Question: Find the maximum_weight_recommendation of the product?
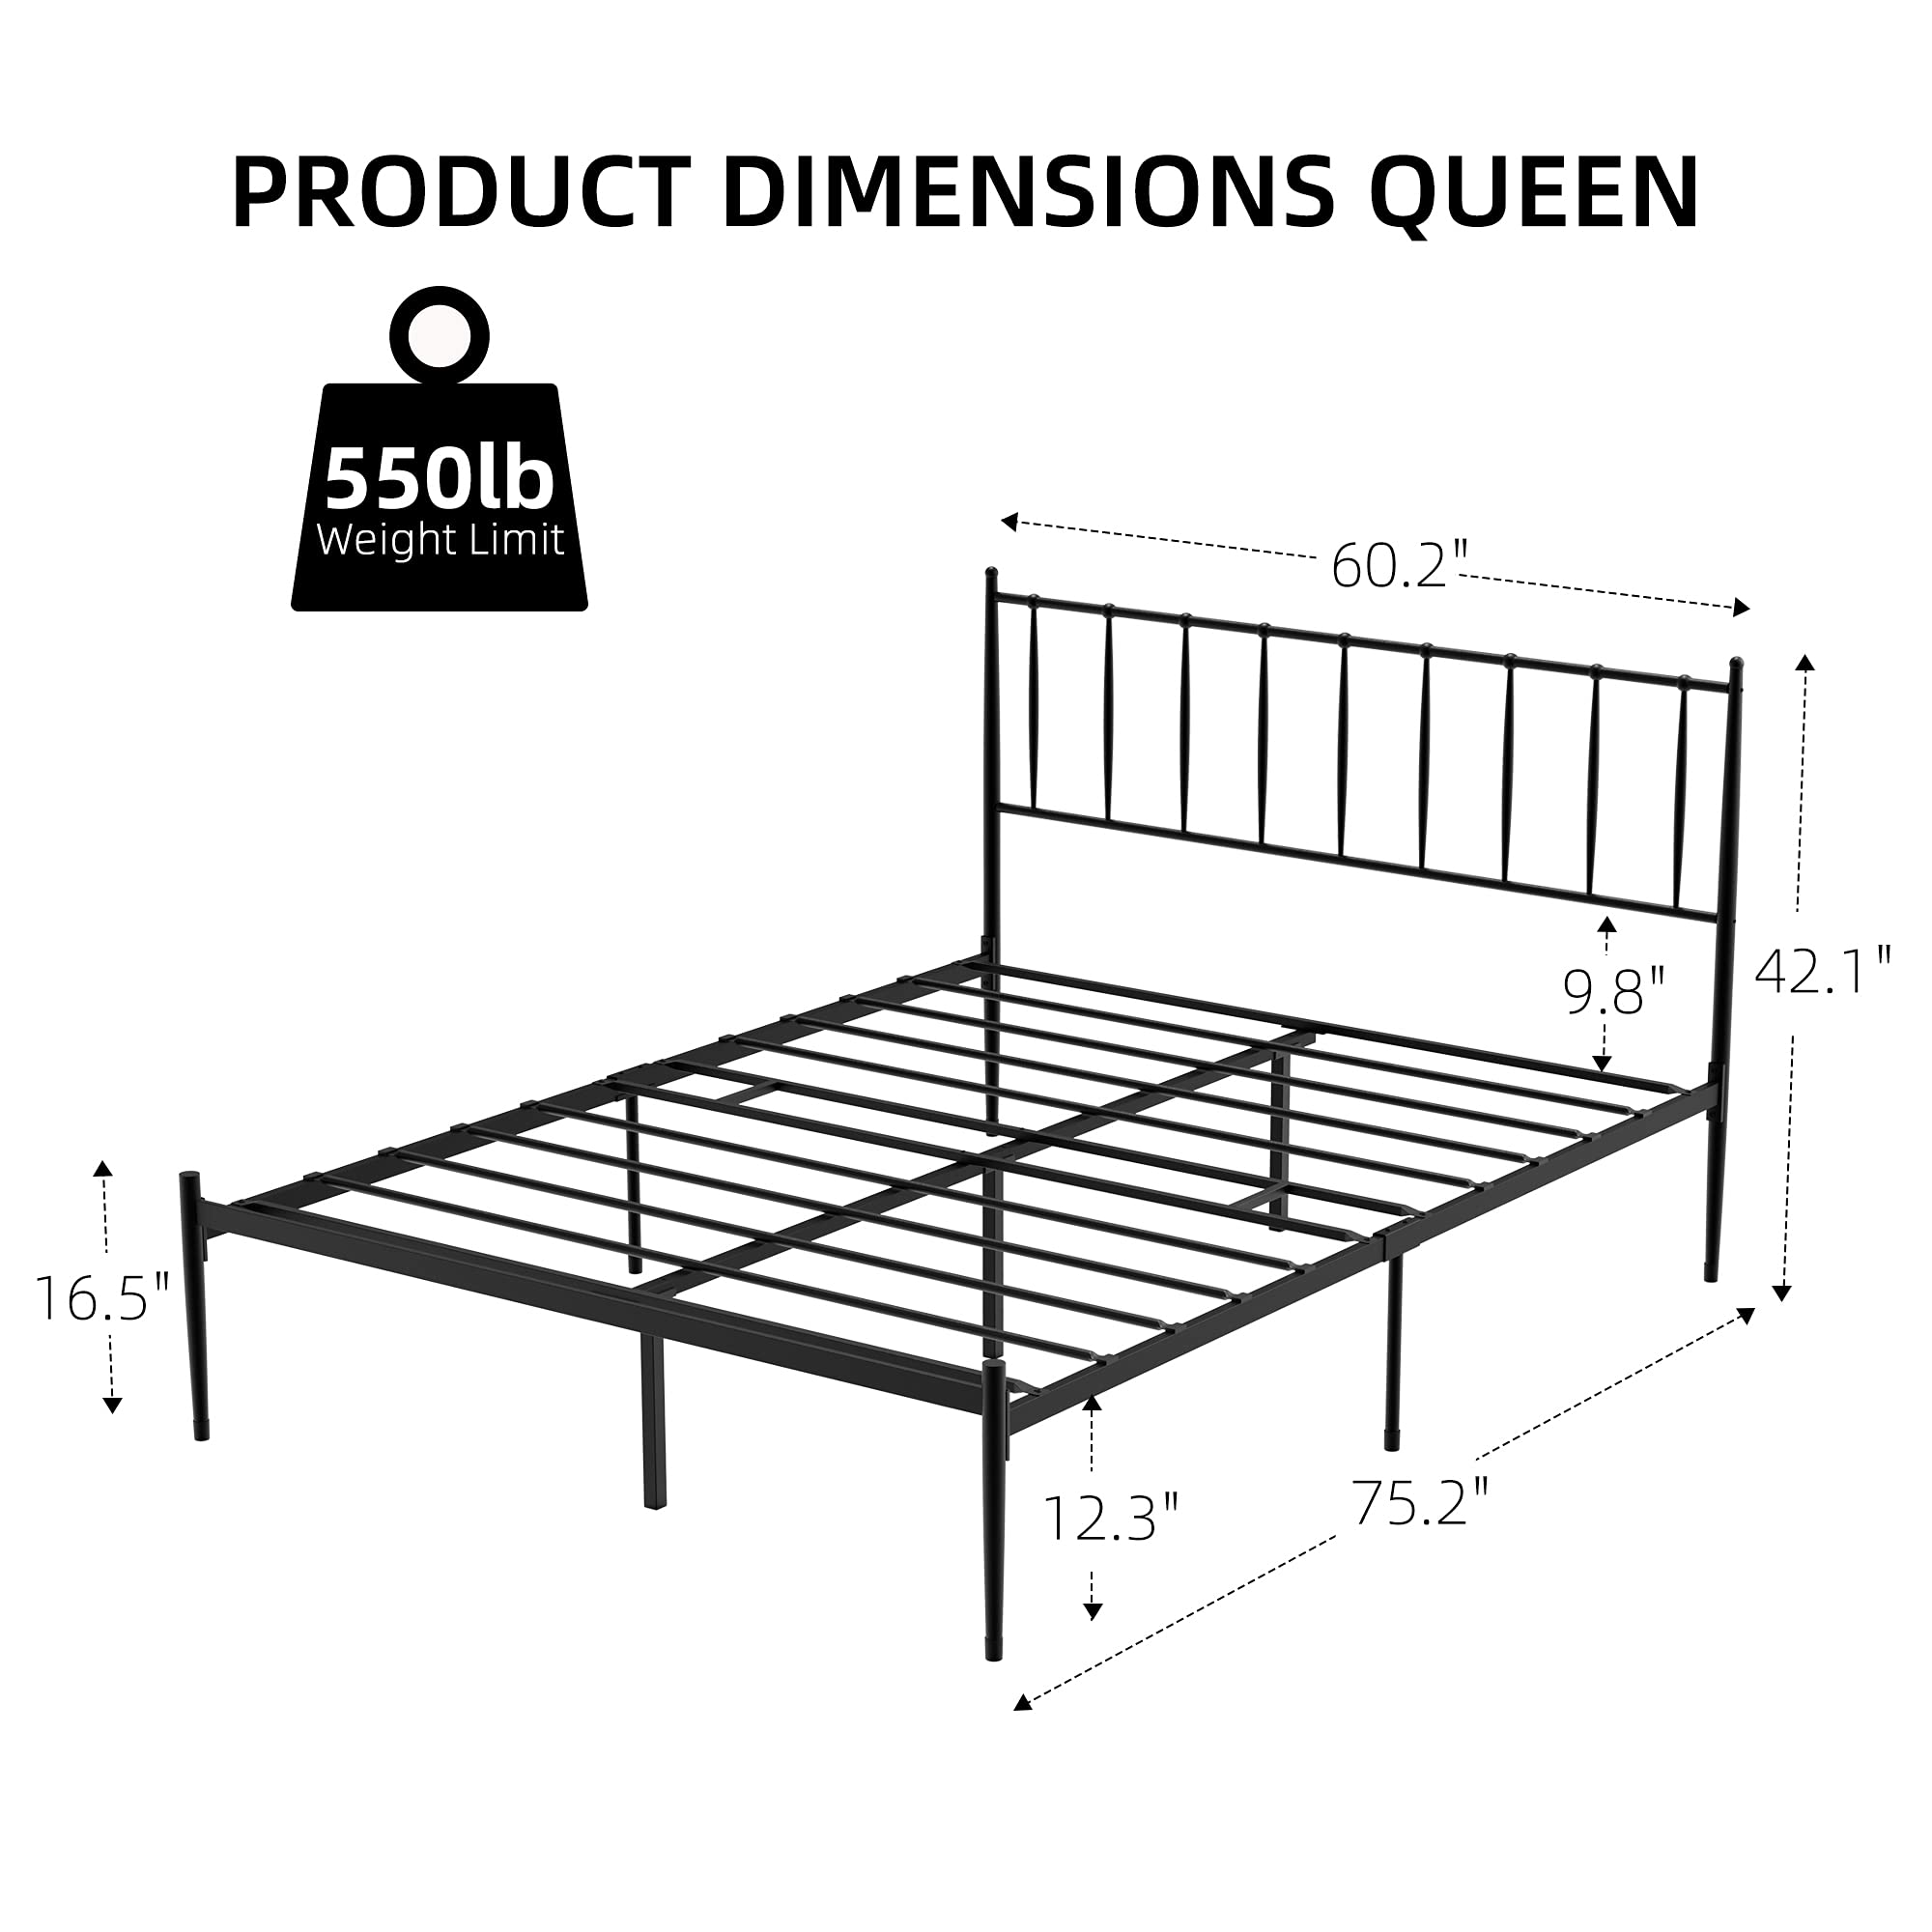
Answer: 550 pound